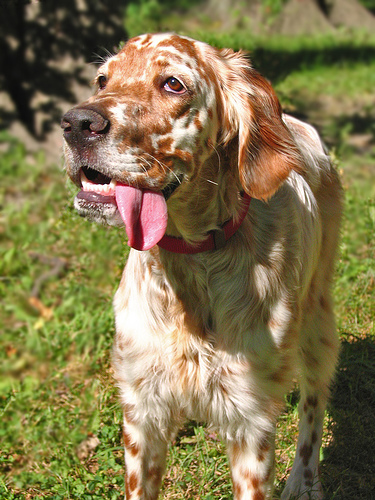
Animal: dog
Breed: english setter